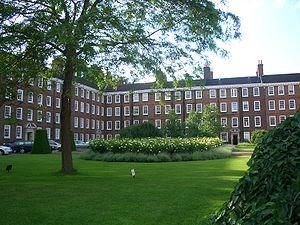
"The Honourable Society of Gray's Inn, généralement connu sous le nom de Gray's Inn, est l'une des quatre Inns of Court de Londres : des associations professionneles pour barristers et juges à Londres. Toute personne voulant accéder au barreau et pratiquer l'activité de barrister en Angleterre et pays de Galles doit appartenir à l'une de ces Inns. Situé à l'intersection de High Holborn et de Gray's Inn Road dans le centre de Londres, lInn est à la fois un corps professionnel et un fournisseur d'espaces de bureaux pour les avocats qui en sont membre. Elle est dirigée par un conseil appelé ""pension"", dont font partie les maîtres du banc, et présidée par le trésorier, élu pour un mandat d'un an. LInn est connue aussi pour ses jardins, en existence depuis 1597 au moins.